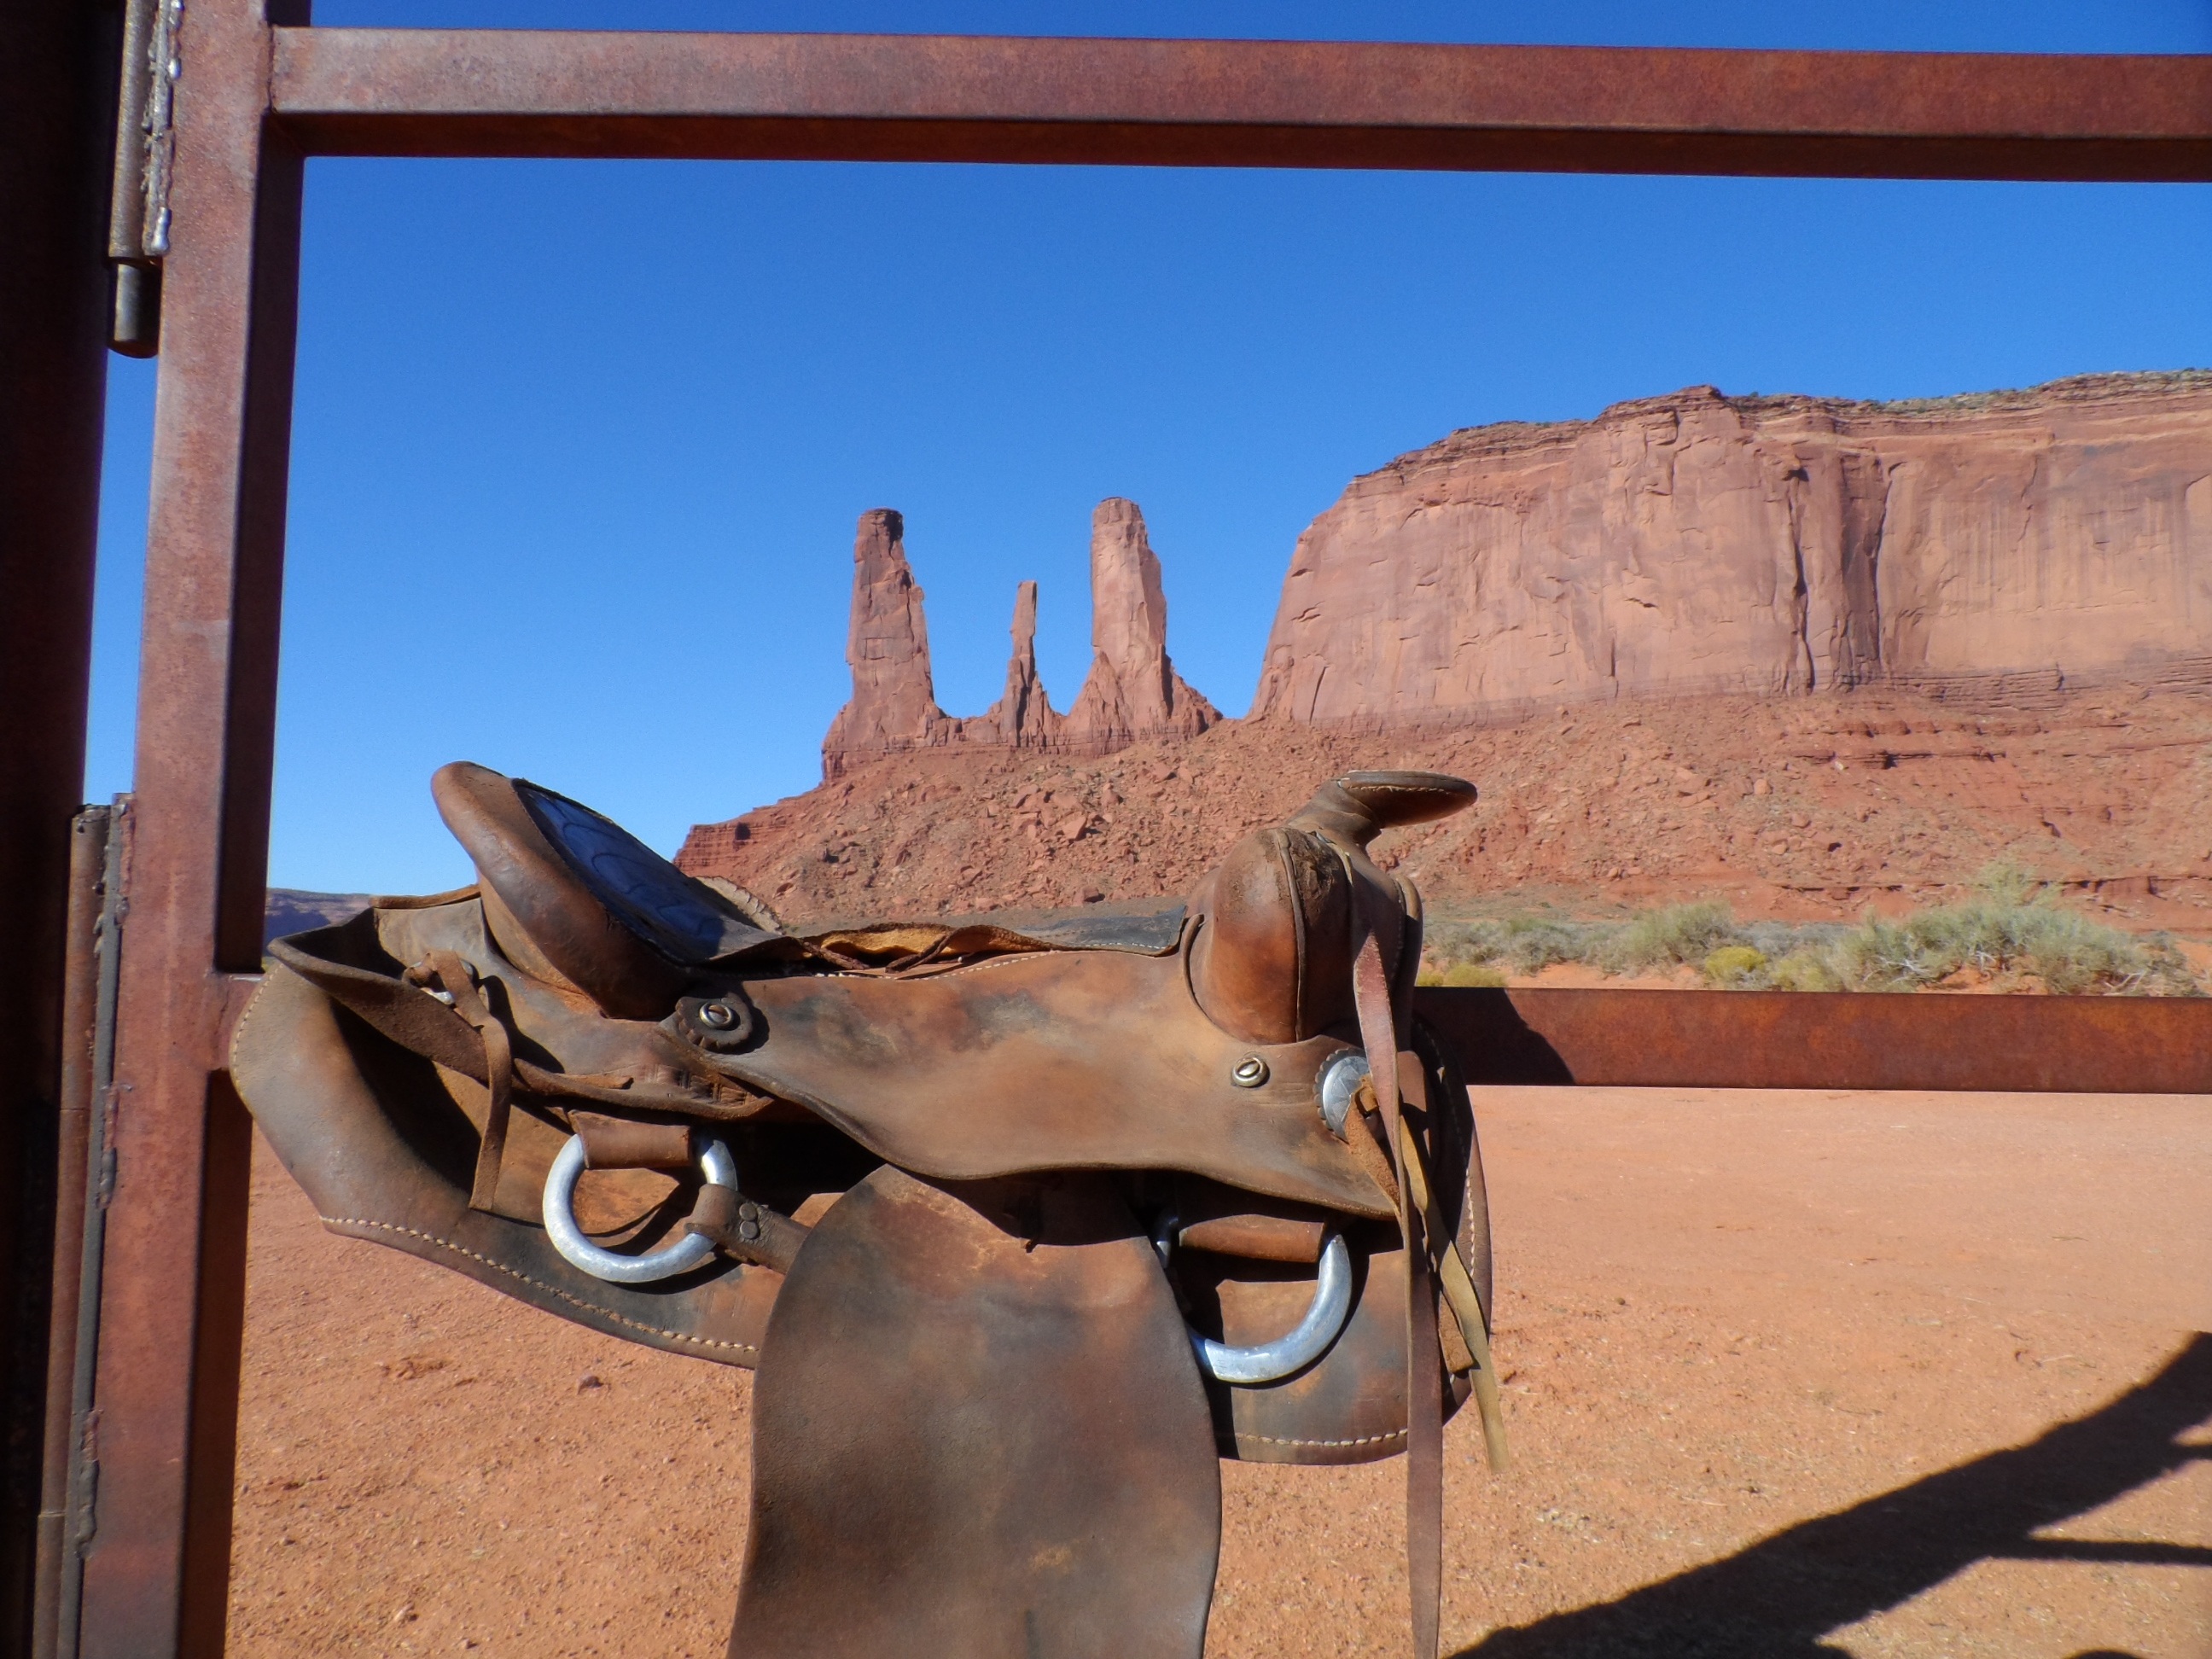
wood, horse, grand canyon, sculpture, art, saddle, cowboy, western